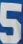
Number: 5